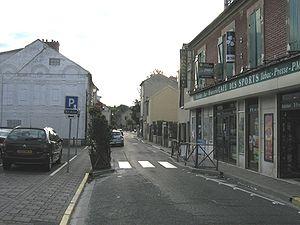
Rue Aristide Briand, voie centrale du vieux village d'Osny.
Osny [oni] est une commune du Val-d'Oise, région Île-de-France, située sur la Viosne et un autre bras de celle-ci nommé la Couleuvre. Ses habitants se nomment les Osnyssois et Osnyssoises. Malgré son urbanisation récente relativement rapide, il existe encore aujourd'hui de très vastes champs sur le territoire de la commune.